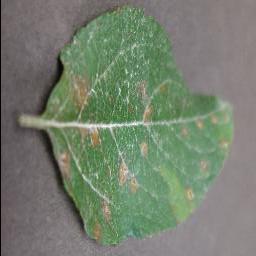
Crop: apple
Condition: cedar_rust